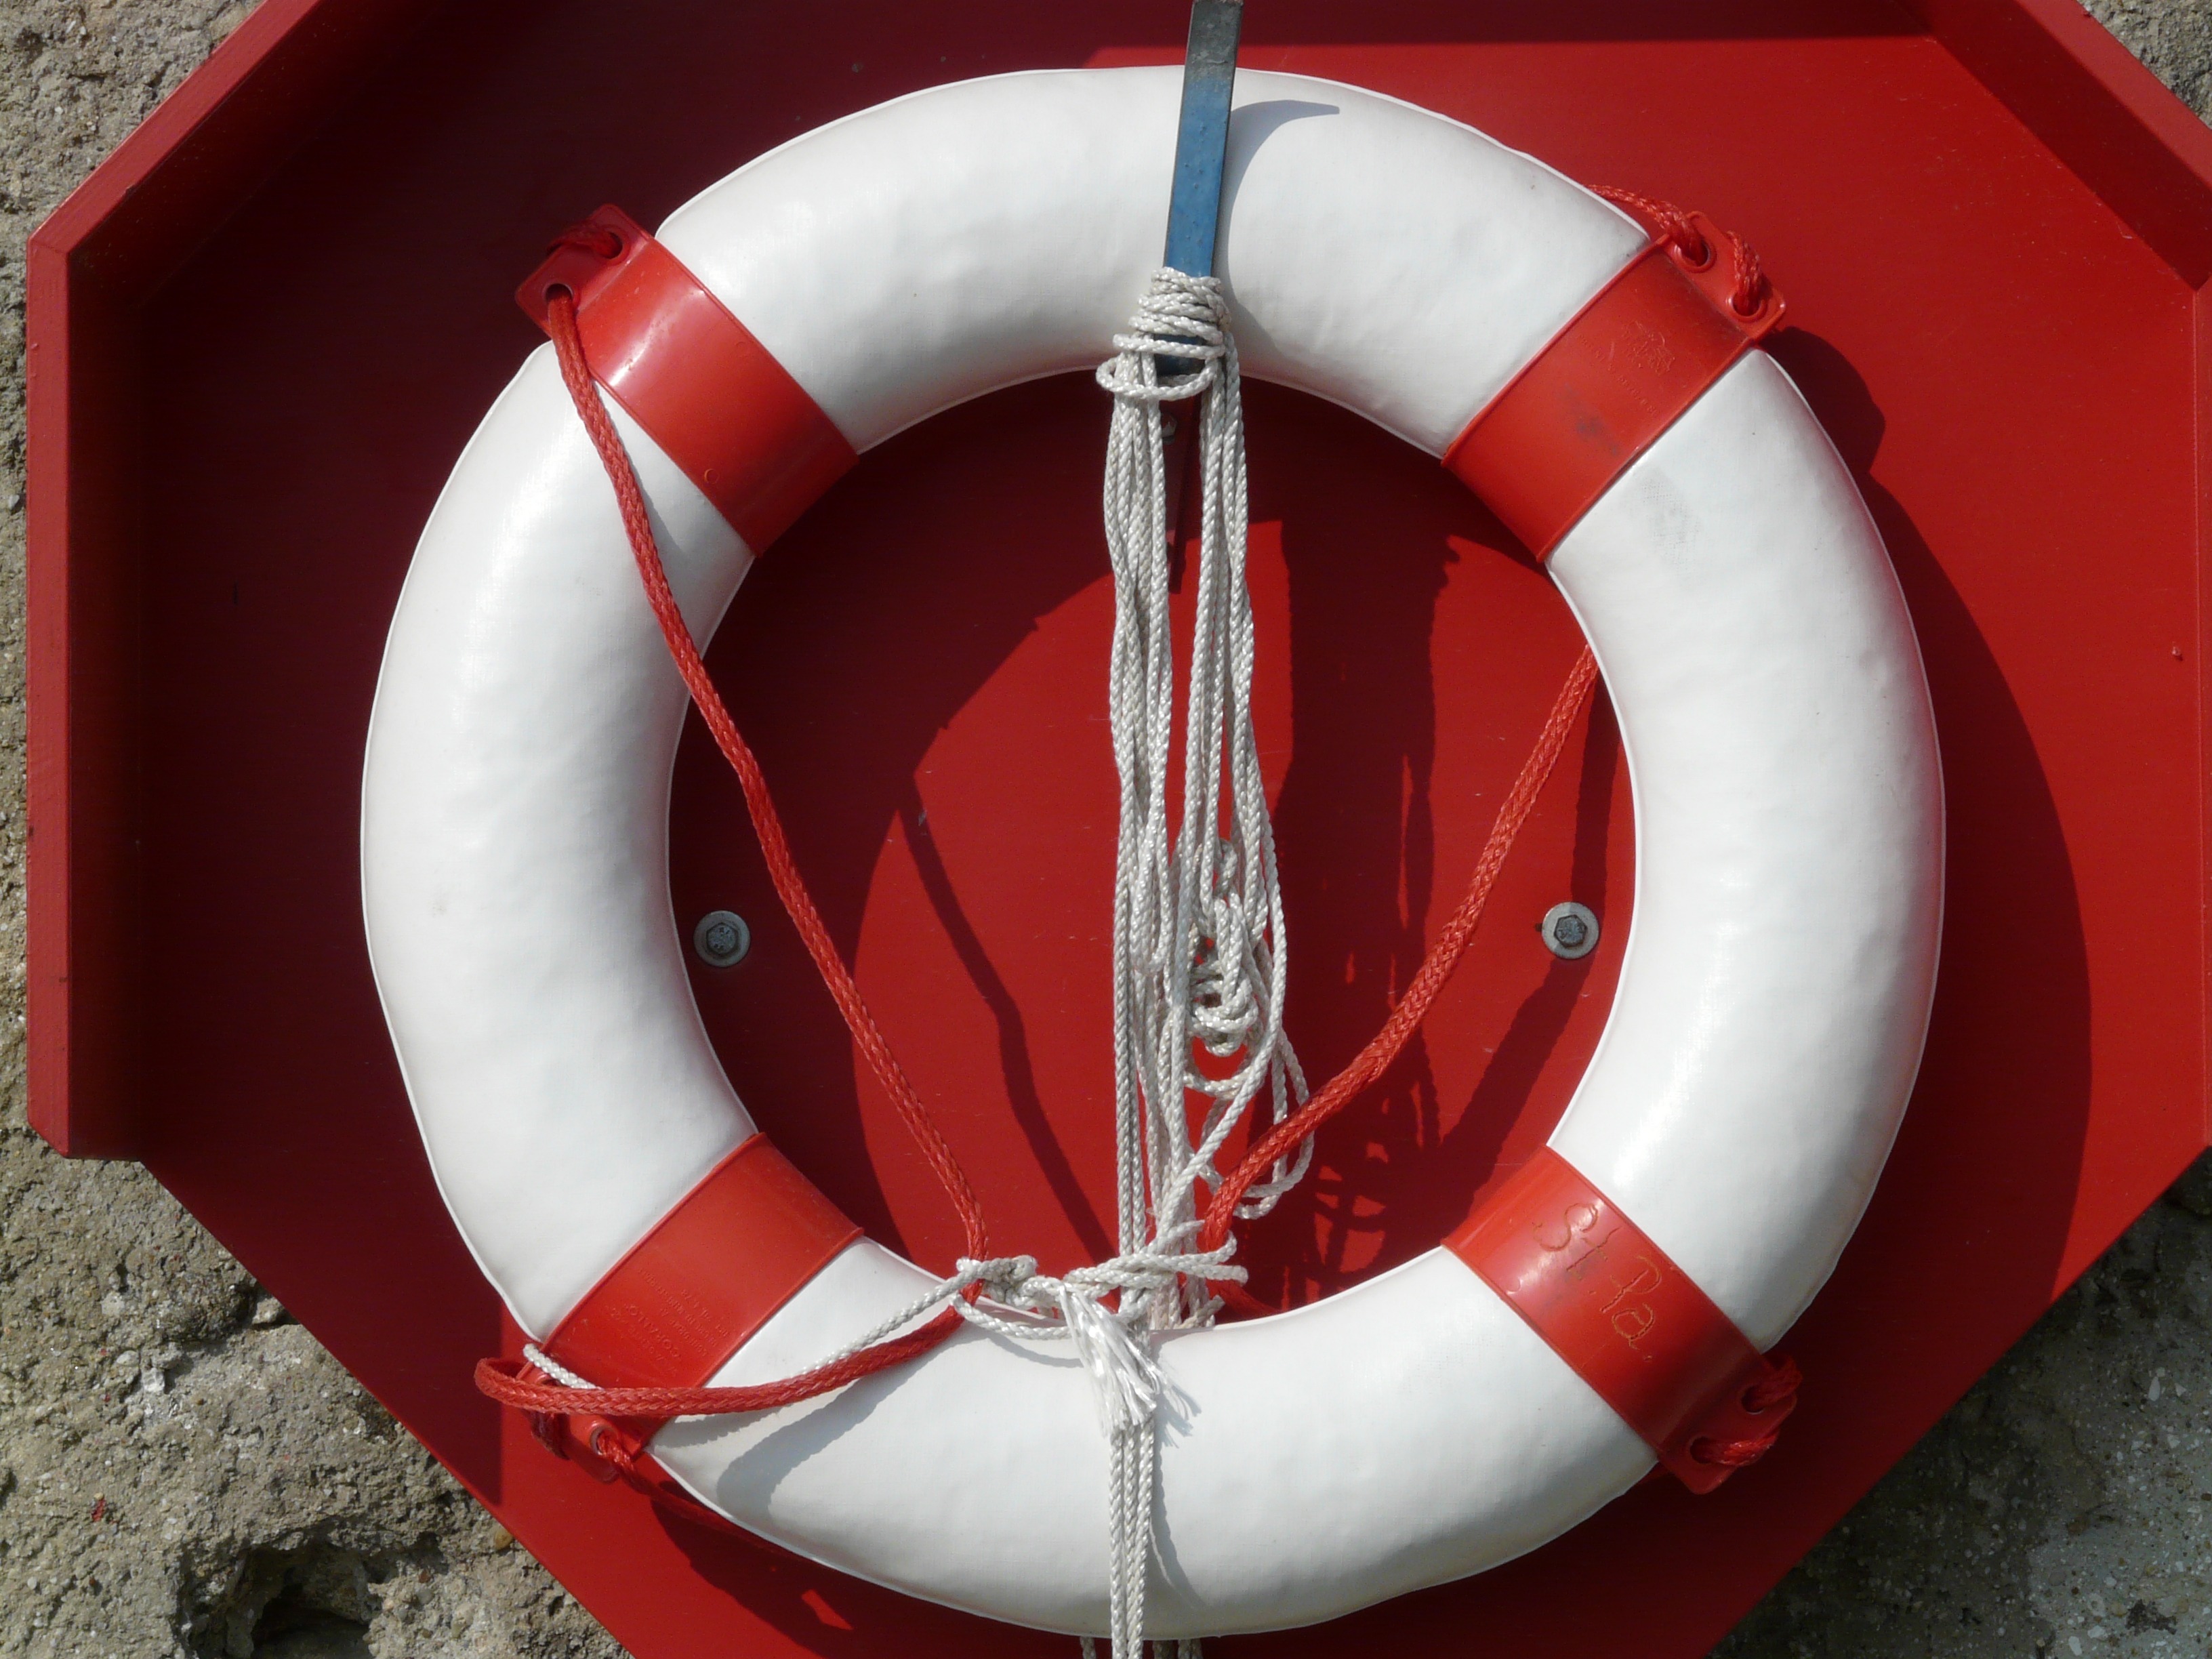
water, white, wheel, ship, boot, drowning, red, vehicle, circle, stripes, not, emergency, rescue, lifebuoy, inflatable, mature, lifebelt, water rescue, non swimmers, personal protective equipment, personal flotation device